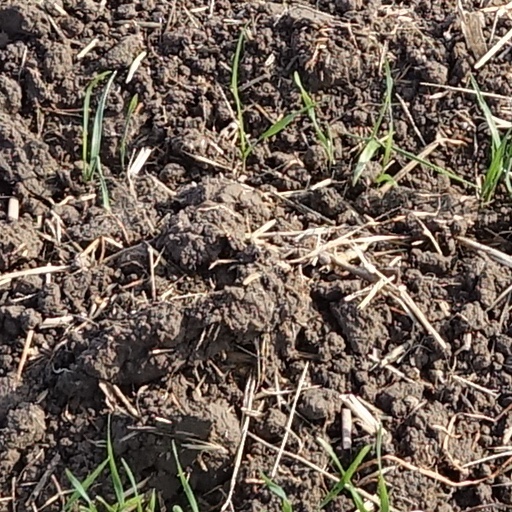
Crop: wheat